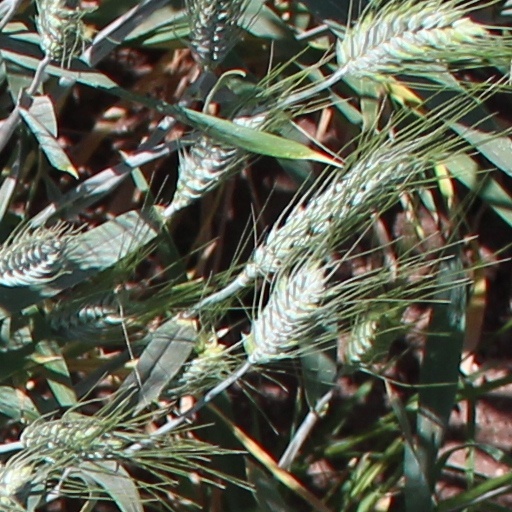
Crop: wheat